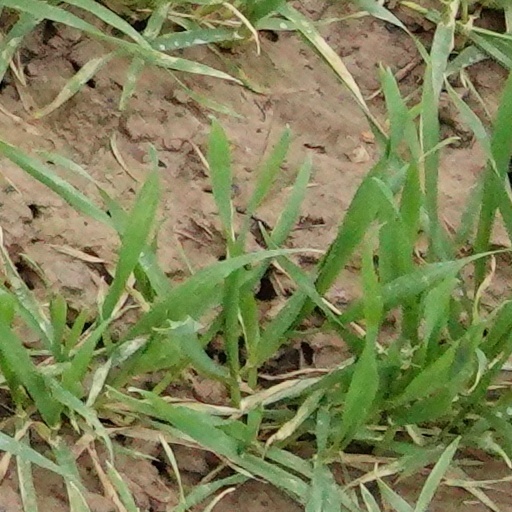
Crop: wheat